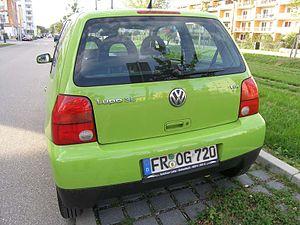
Un véhicule à faible consommation énergétique est un véhicule permettant d'économiser du carburant ou de l'énergie par rapport à des véhicules dits "standards", selon le mode de propulsion utilisée : moteur thermique ou énergie alternative. La définition de "faible consommation énergétique" reste donc relative à la consommation des véhicules standards d'une période donnée. Par exemple, actuellement, certains moteurs hybrides permettent en moyenne de doubler l'autonomie des véhicules dotés de tels moteurs par rapport aux véhicules non-dotés de tels moteurs. Cette définition n'inclut évidemment pas les véhicules à propulsion humaine.